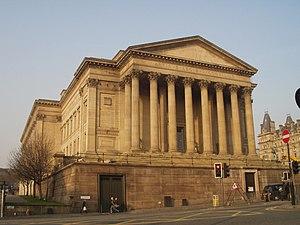
Le Naronic est un navire bétailler de la compagnie maritime anglaise White Star Line construit en 1892 par les chantiers Harland and Wolff de Belfast. Jumeau du Bovic, il est mis en service alors que la compagnie veut accroître ses parts de marché dans le transport de bétail vivant sur la route de l'Atlantique Nord. Avec d'autres navires de la compagnie du même type, il est chargé de transporter des marchandises de Liverpool à New York et de ramener du bétail américain durant le trajet de retour. Il dispose également de cabines lui permettant de transporter quelques passagers. Au moment de sa mise en service le Naronic est le plus gros cargo en activité.